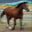
Label: horse